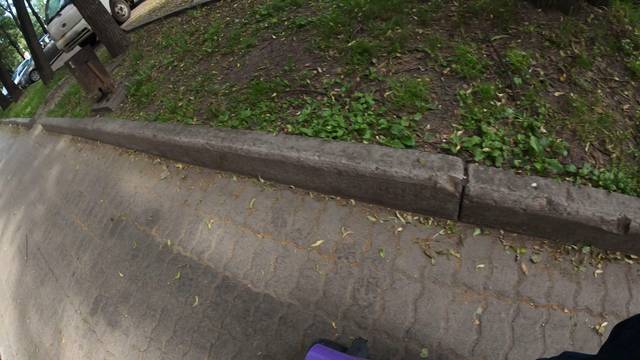
Region: Russia
Coordinates: 56.846, 60.643